Fort Washita

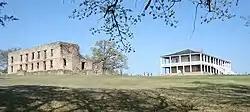
The ruins of the west barracks ("left") and the reconstructed south barracks ("right") in 2009. In 2010, the south barracks would be destroyed by fire.

In the 1960s there was a renewed interest in Oklahoma's Historical Sites. The Oklahoma Historical Society was able to determine that at the Fort Washita site there were 86 structures, 50 foundations and 2 structures still standing.